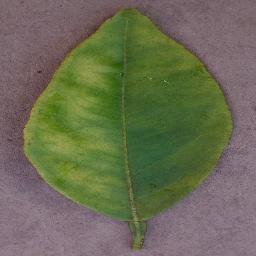
Label: Orange___Haunglongbing_(Citrus_greening)